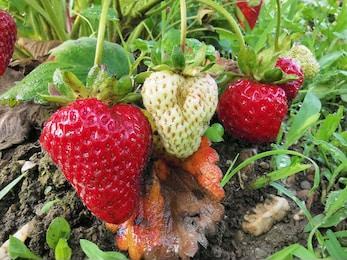
Label: Strawberry